Pranshu Kaushal

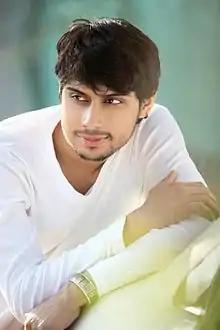
Pranshu Kaushal at Juhu Beach

Pranshu Kaushal (born 26 September 1989) is an Indian actor. He is also a trained Film maker from U.S.A. He is best known for his character role as Harsh Roy in the Hindi soap Manzil Apni Apni. His debut film Hum hain teen Khurafaati is set to release on 26 September 2014.